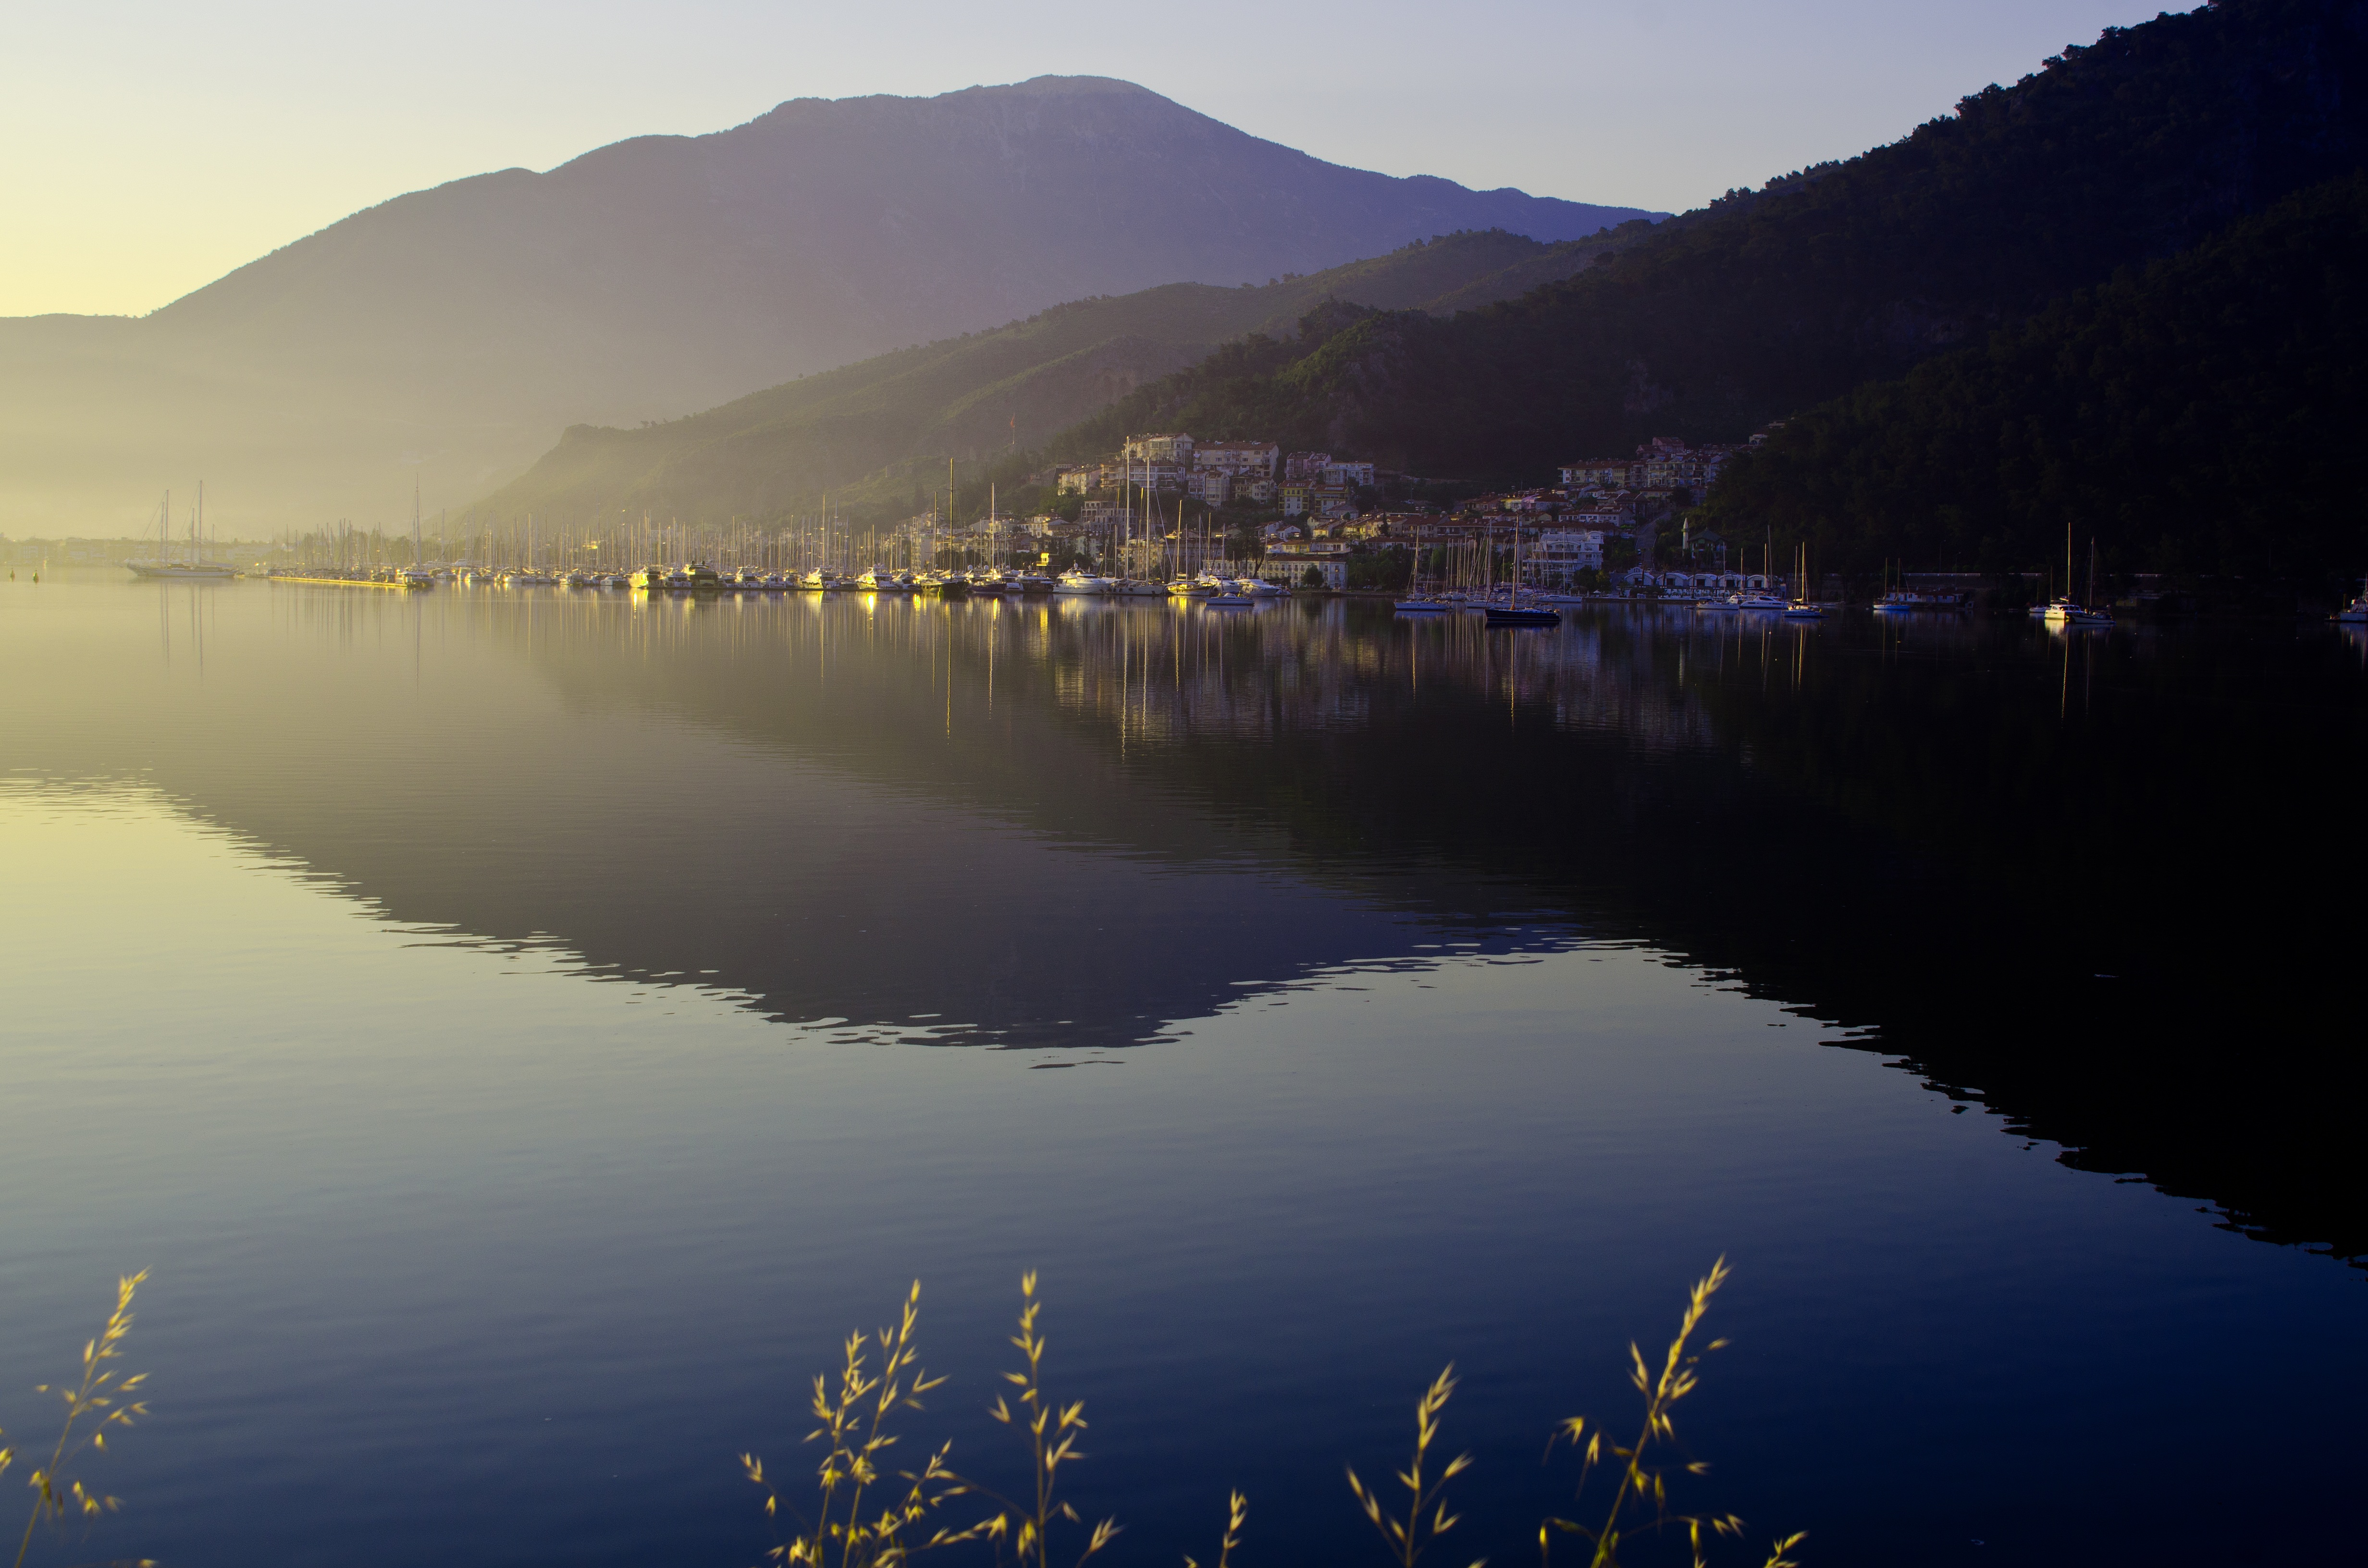
landscape, water, nature, mountain, sunrise, mist, sunlight, morning, lake, dawn, river, mountain range, dusk, evening, reflection, reservoir, body of water, turkey, loch, booked, fethiye, atmospheric phenomenon, mountainous landforms